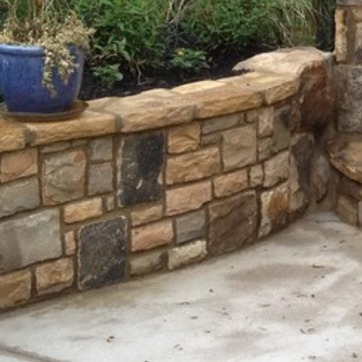
Material: stone